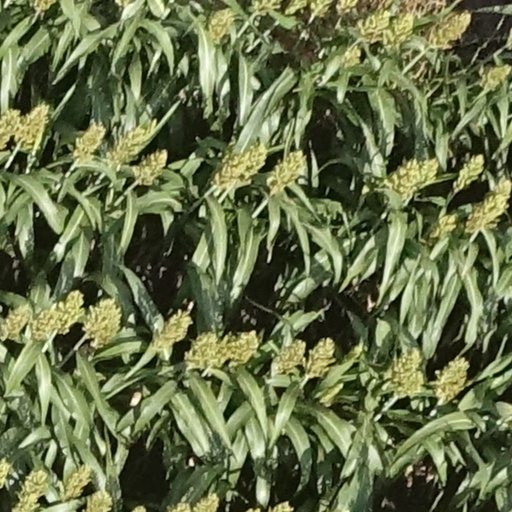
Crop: sorghum